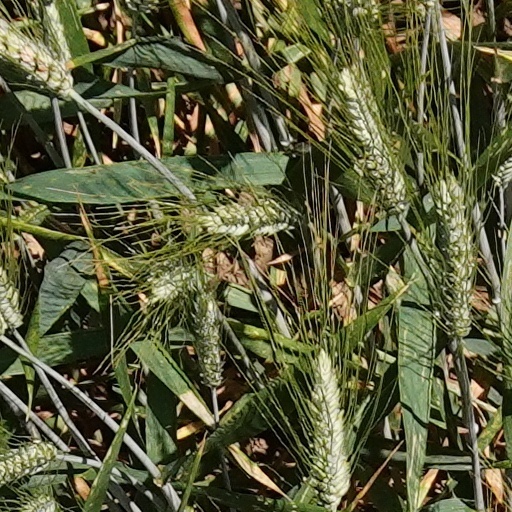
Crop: wheat